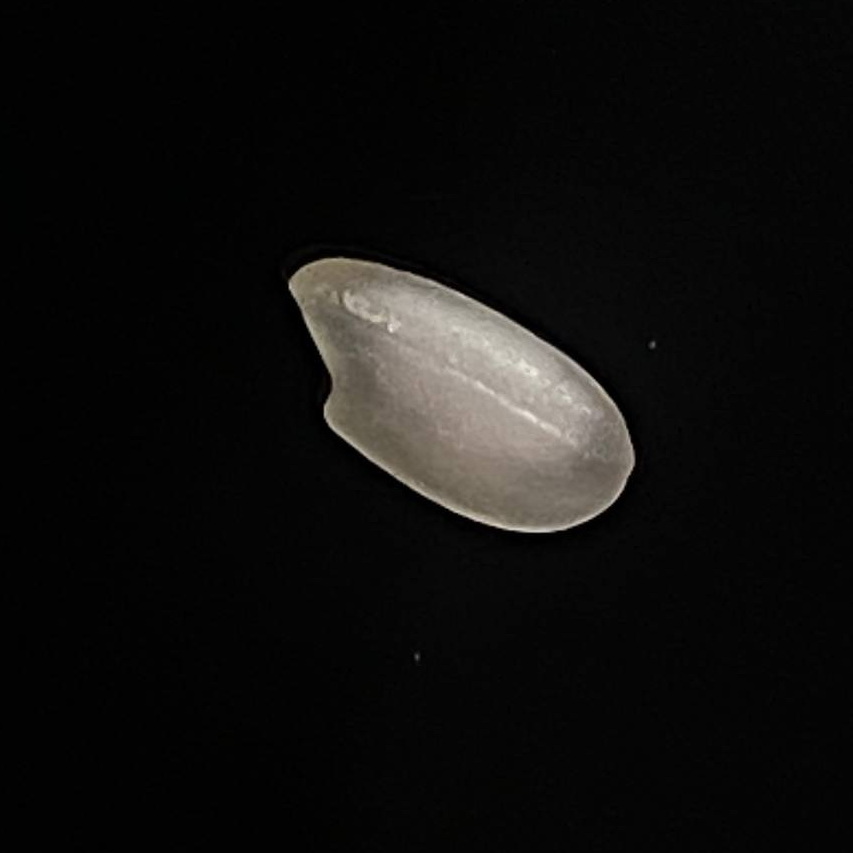
Rice variety: Bashful